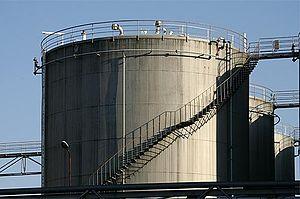
Dépot pétrolier dans la zone portuaire de Birsfelden